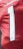
Number: 1